Larisa Luzhina

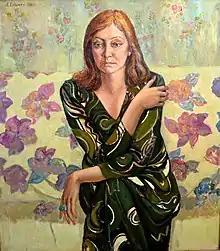
Portrait by Alexey Kuzmich, 1988

Larisa Anatolievna Luzhina (born 4 March 1939) is a Soviet and Russian actress. People's Artist of the RSFSR.